Siege of Dorsten

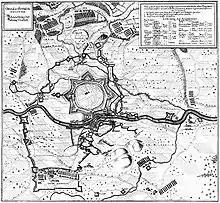
The siege of Dorsten, 1641

On 16 July 1641, a second siege of Dorsten was begun by imperial Field Marshal Melchior von Hatzfeldt and the imperial "Feldzeugmeister", Alexander II of Velen. This attack was started because, earlier, the Hessian lieutenant general, Kaspar, Count of Eberstein had moved off with a portion of his troops to participate in the siege of Wolfenbüttel. Whilst the main body of the Imperial Army was engaged at Wolfenbüttel, Hatzfeld positioned his forces south of Dorsten, whilst Velen deployed to the north. The Imperial Artillery took post to the northeast amongst the sand hills, initially with 14 cannon. They were later reinforced by the Electorate of Cologne bringing the total to 30 guns. In a letter from the imperial "Generalwachtmeister", Freiherr von Wendt, dated 16 July, to the mayor and town council of Recklinghausen, he demanded the following supplies for the provision of his soldiers outside Dorsten: 3,000 pounds of bread, 16 tonnes of beer, four head of cattle, 15 sacks of oats and several "kitchen items". The Barony of Lembeck ("Herrlichkeit Lembeck") also had to supply food. In early August, Hatzfeld also fetched four half-kartouwen and two fire mortars ("Feuermörser") from Kaiserswerth. Soldiers from 12 regiments of infantry and 10 regiments of cavalry constructed extensive siegeworks around the town.